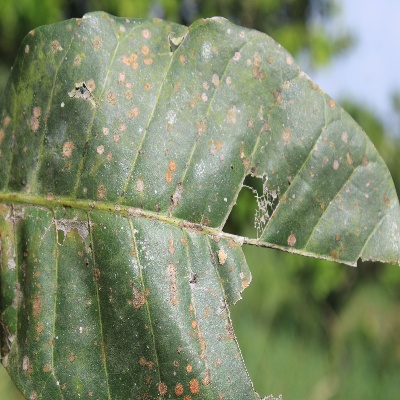
Crop: Cashew
Condition: red rust